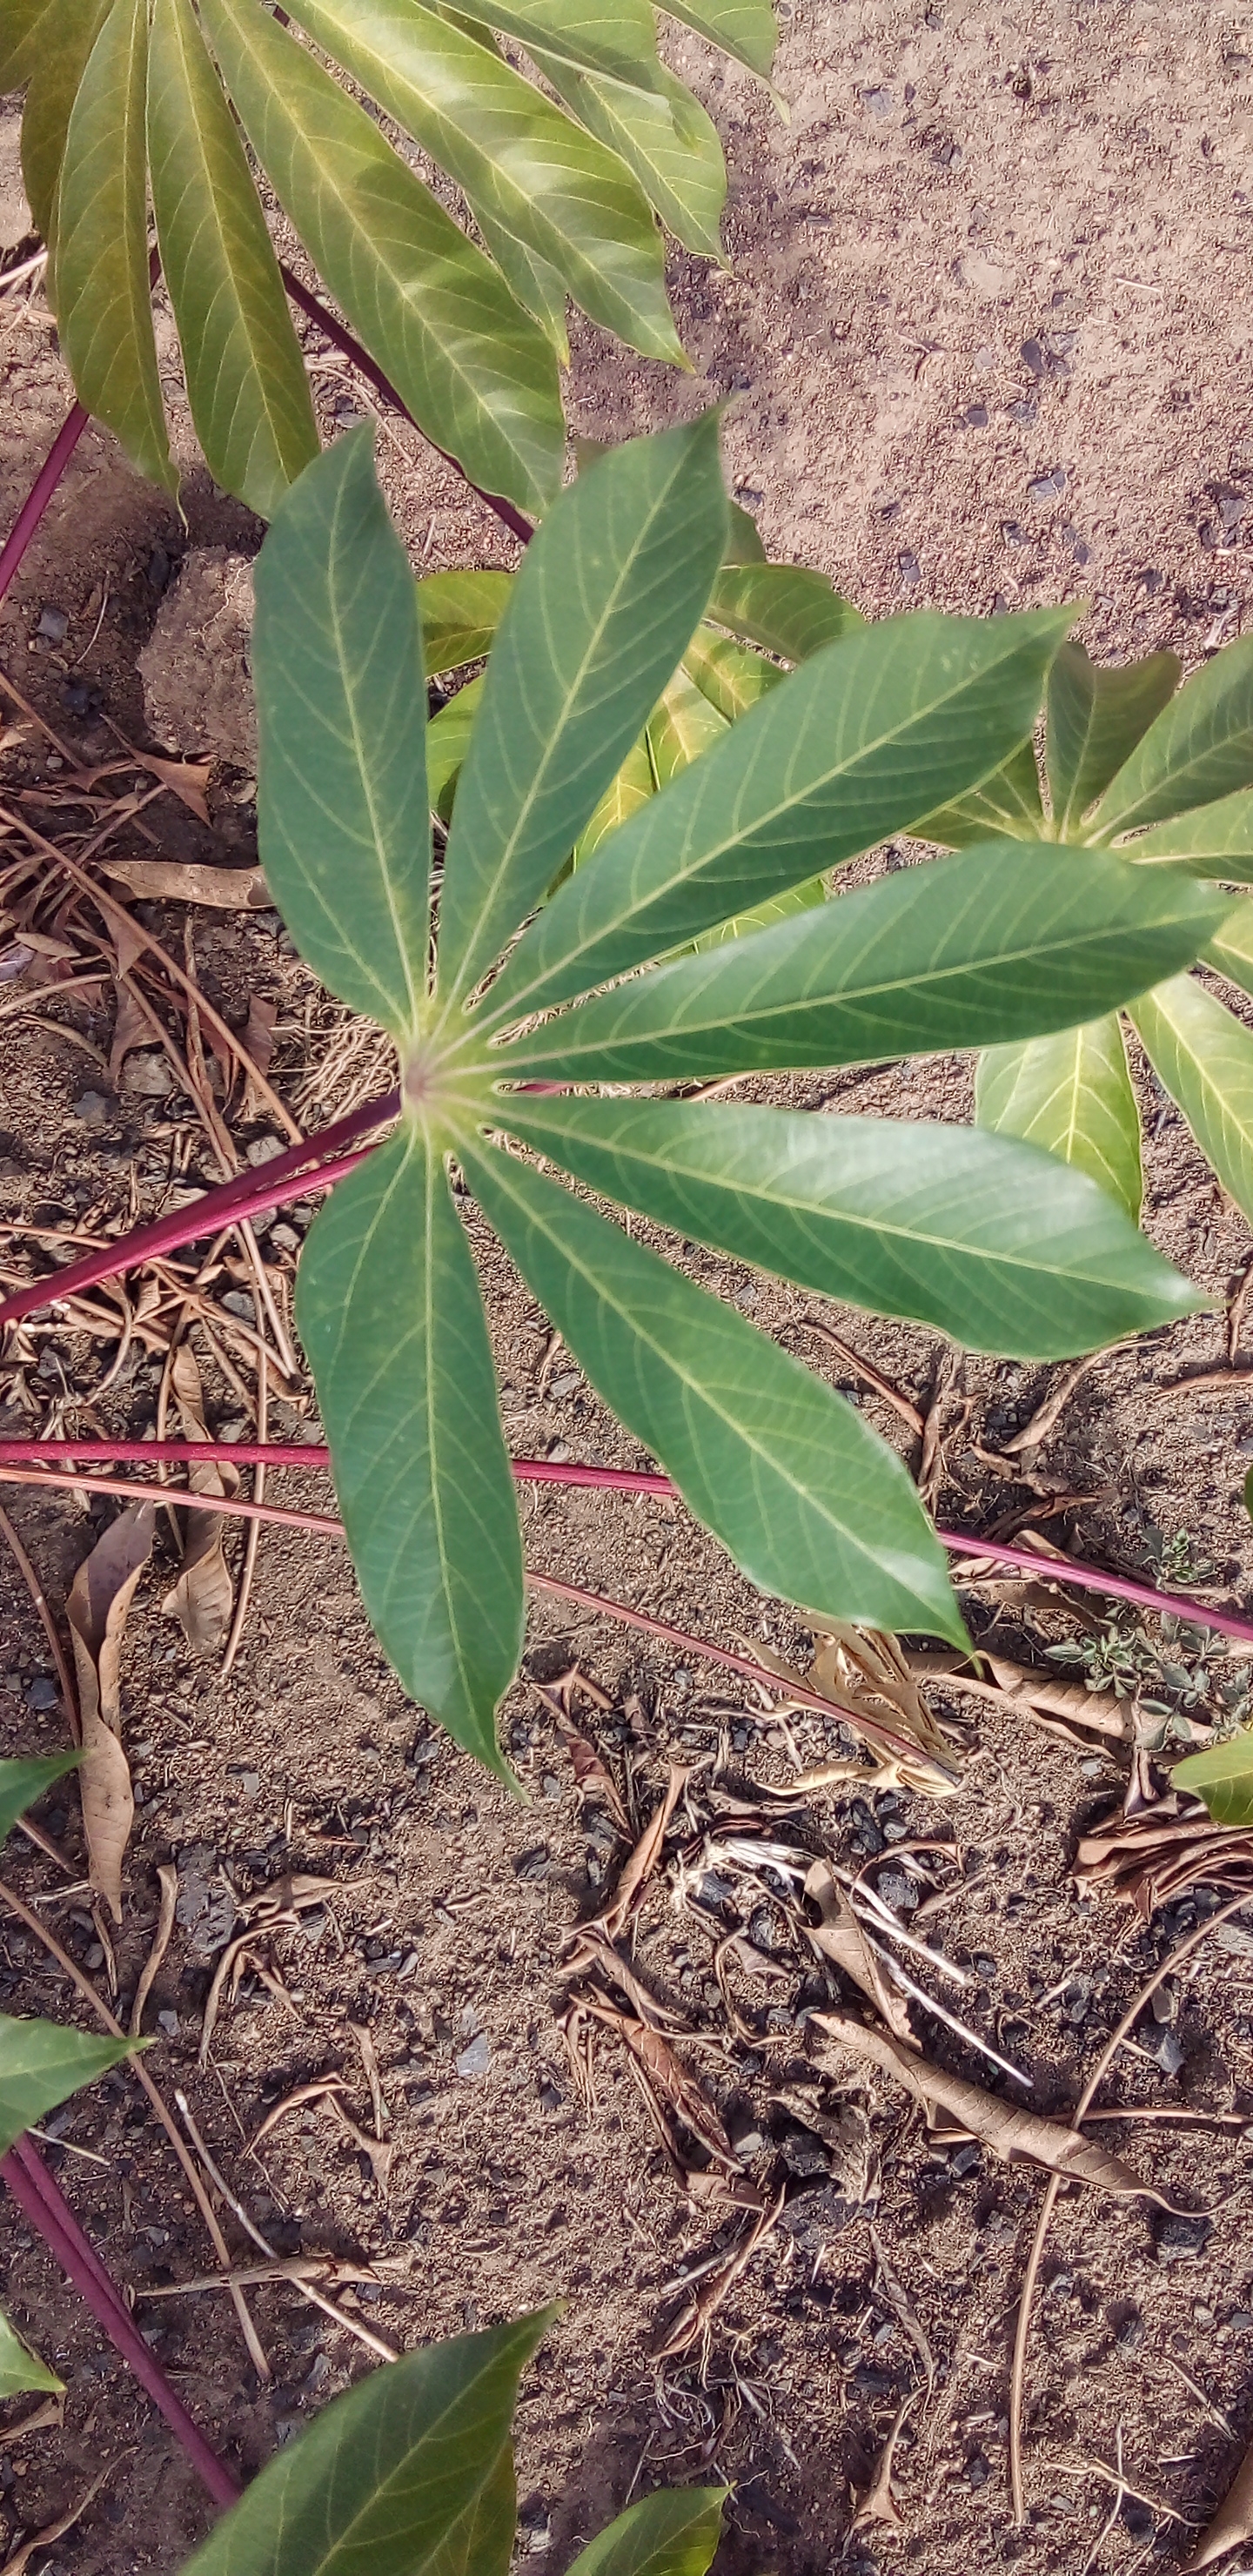
Label: healthy